Rorig Bridge

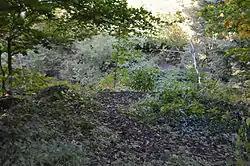
Site of the bridge's southern portal

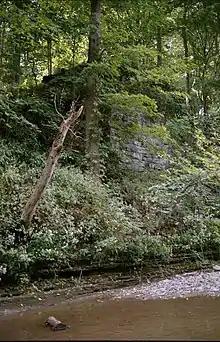
The stonework at the northern side of the creek where Rorig Bridge once stood

Rorig Bridge is a historic Pratt through truss bridge located at Westfield in Chautauqua County, New York. It was constructed in 1890 by the Groton Bridge and Manufacturing Company and spans Chautauqua Creek.